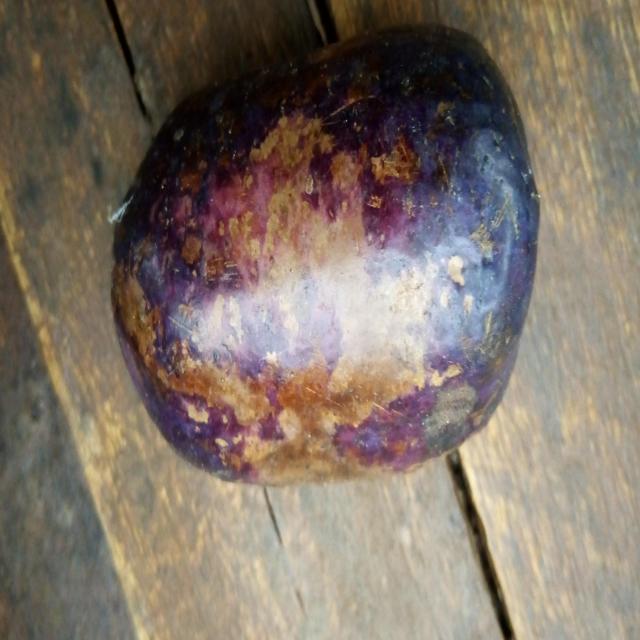
Plum grade: spotted